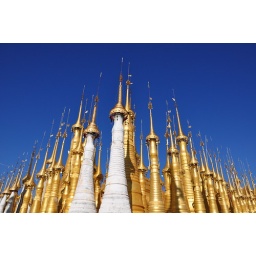
in Paw Khone/Inle lake boat trip